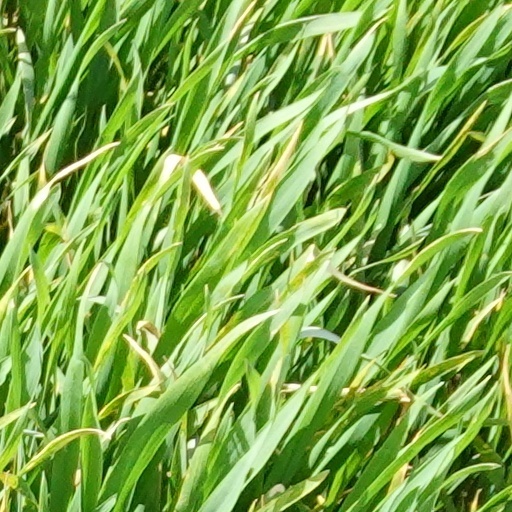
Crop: wheat